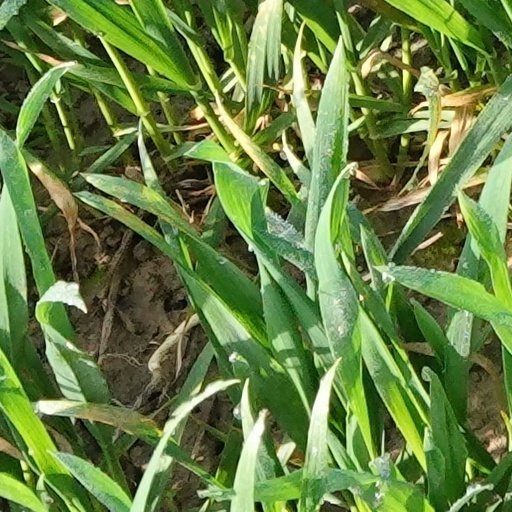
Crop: wheat